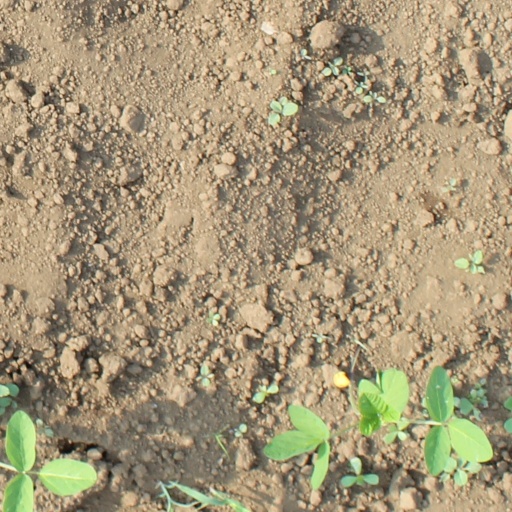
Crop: soybean